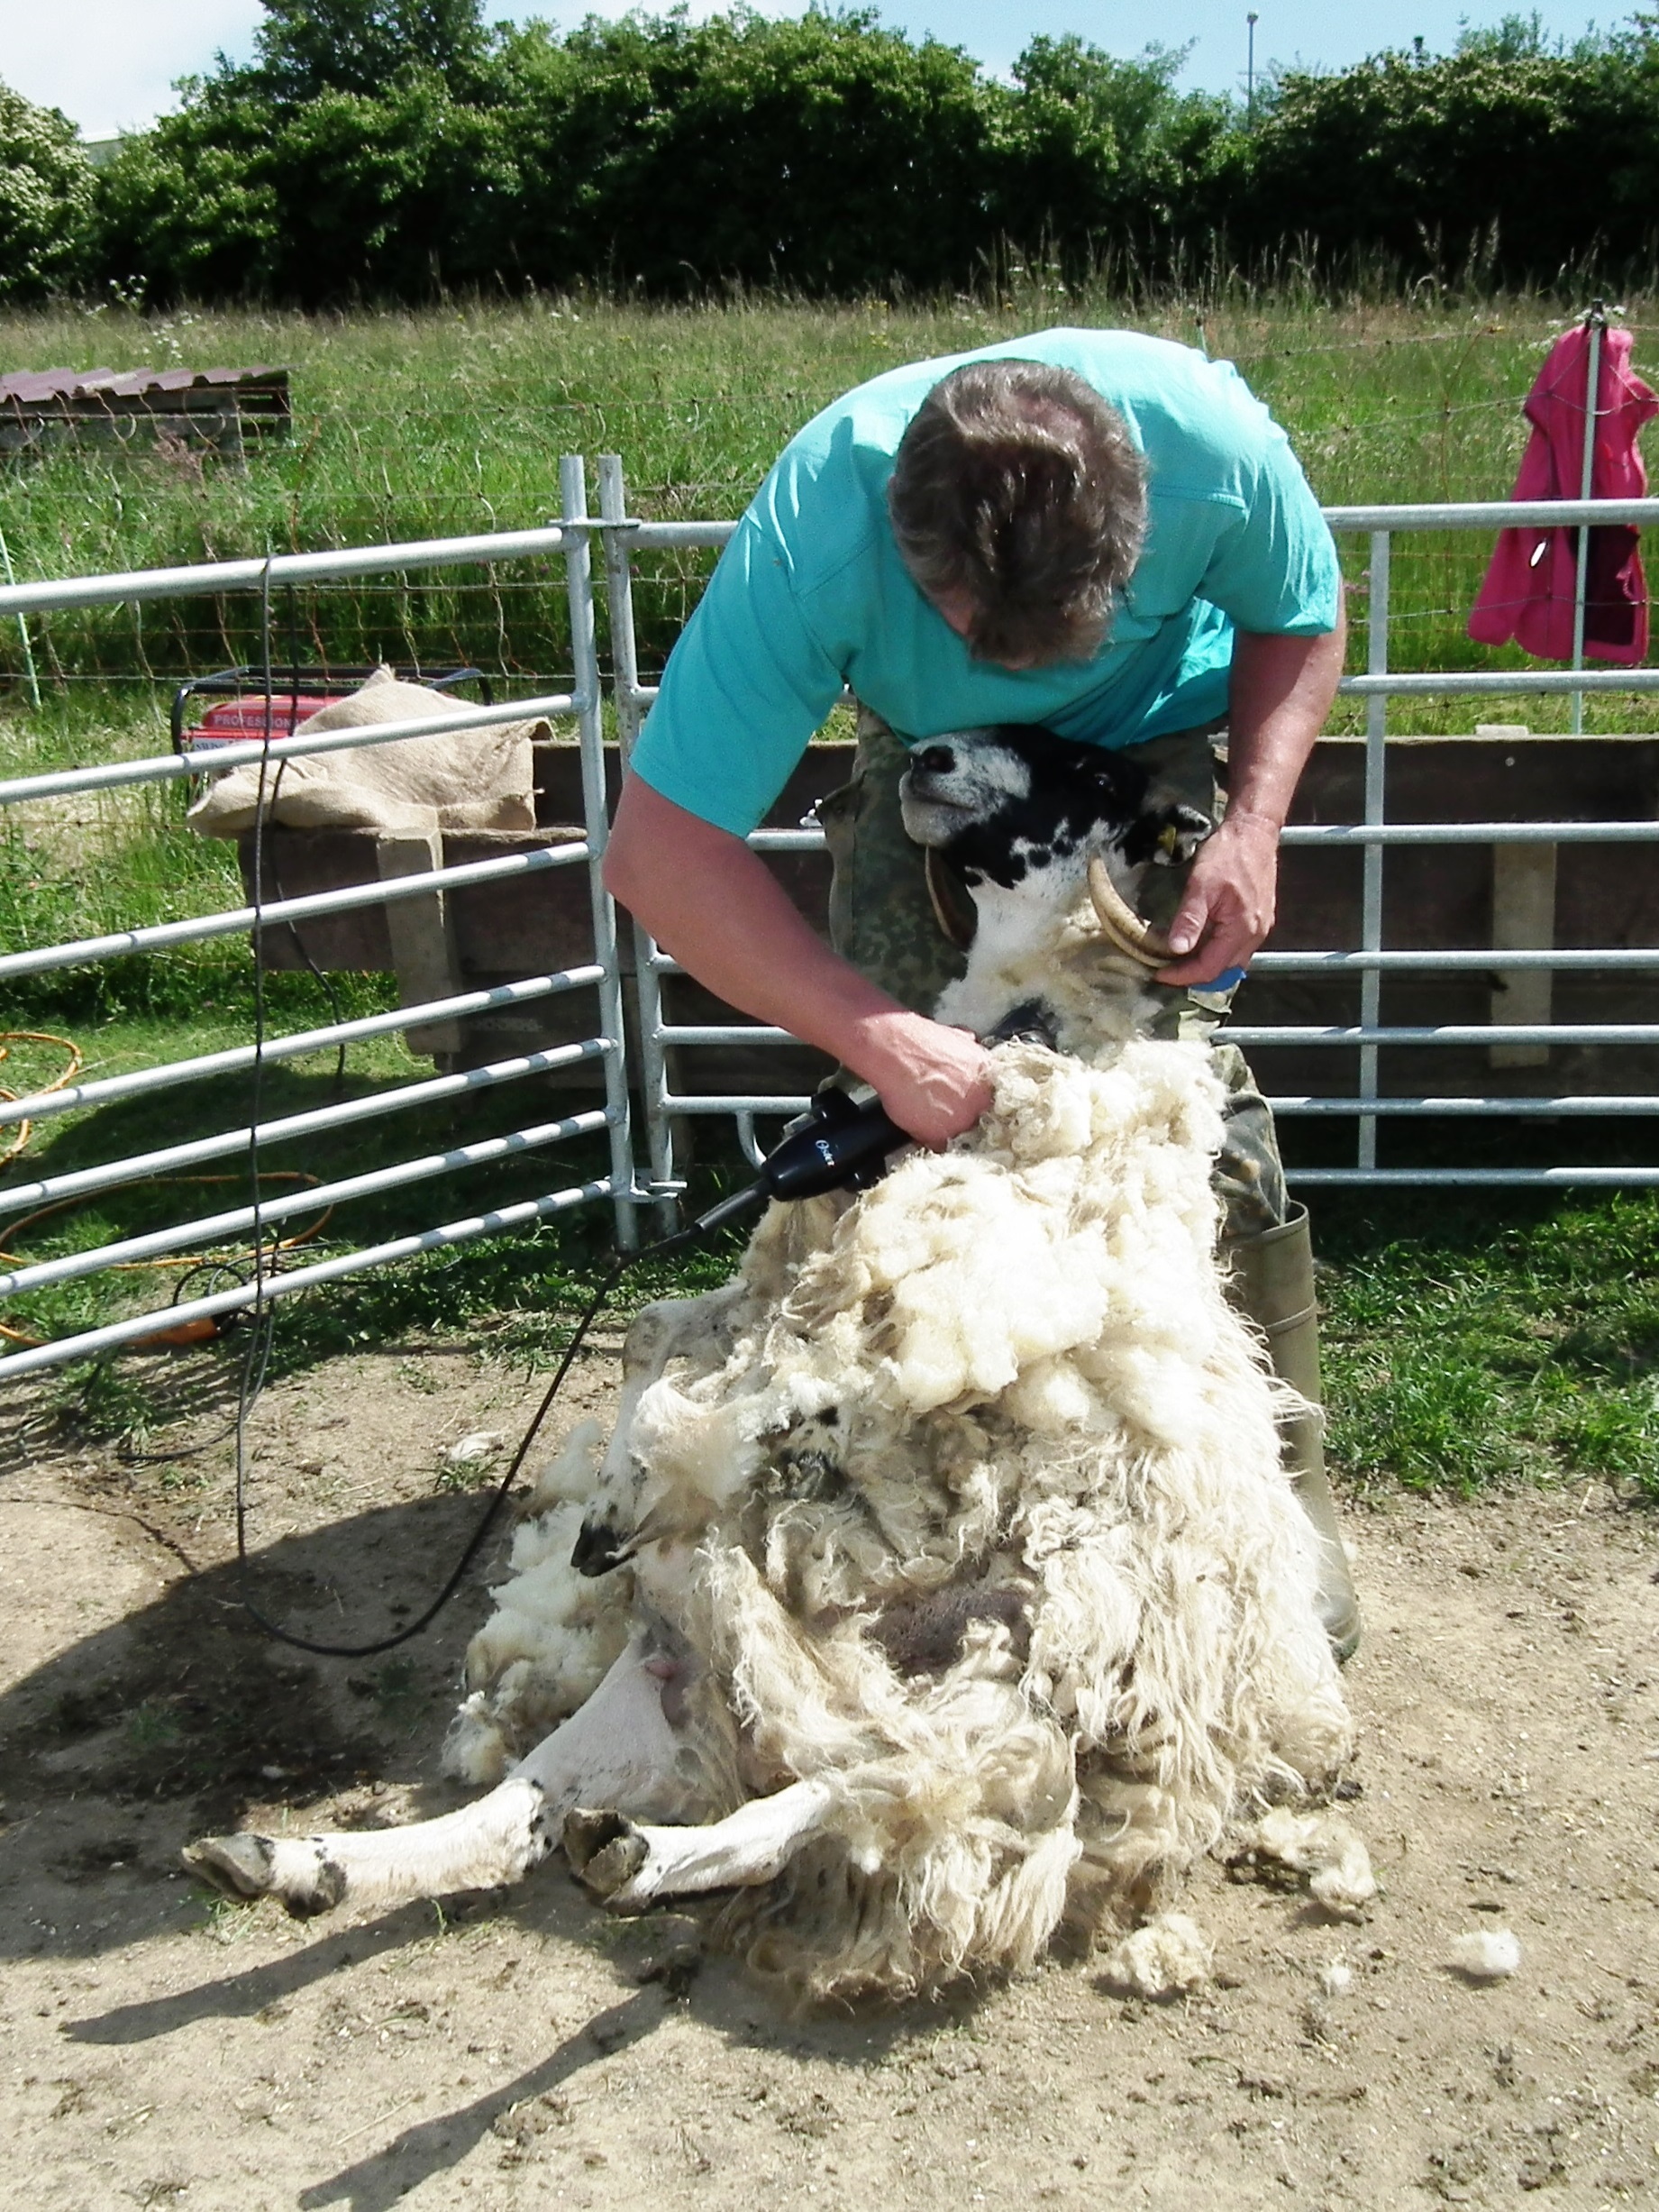
sheep, wool, sheeps, sheepskin, shearing sheep, sheep's wool, shearing, herding, horse like mammal, animal sports, sheep shearer